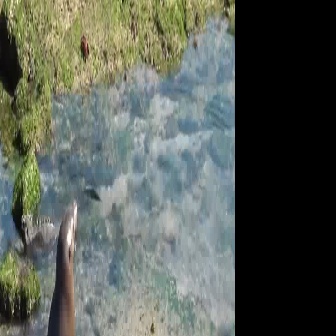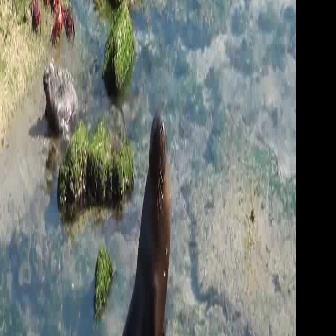
  Please identify the target specified by the bounding box [20,185,101,267] in the first image and locate it in the second image. Return the coordinates in [x_min,y_min,x_max,y_max] format.
Answer: [42,54,125,137]